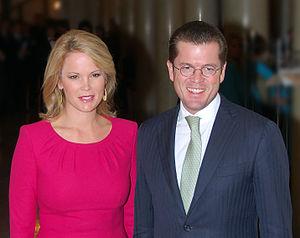
Karl-Theodor Maria Nikolaus Johann Jacob Philipp Franz Joseph Sylvester Freiherr von und zu Guttenberg, dit Karl-Theodor zu Guttenberg, né le 5 décembre 1971 à Munich, est un homme politique allemand de l’Union chrétienne-sociale en Bavière.